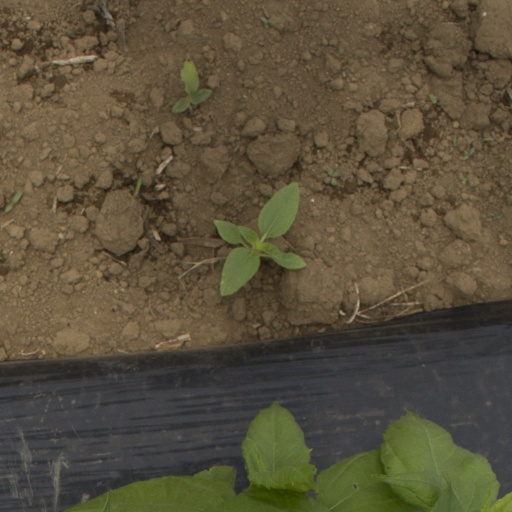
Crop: Jerusalem artichoke